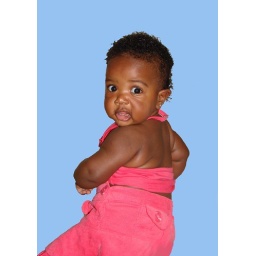
ruth in pink dress